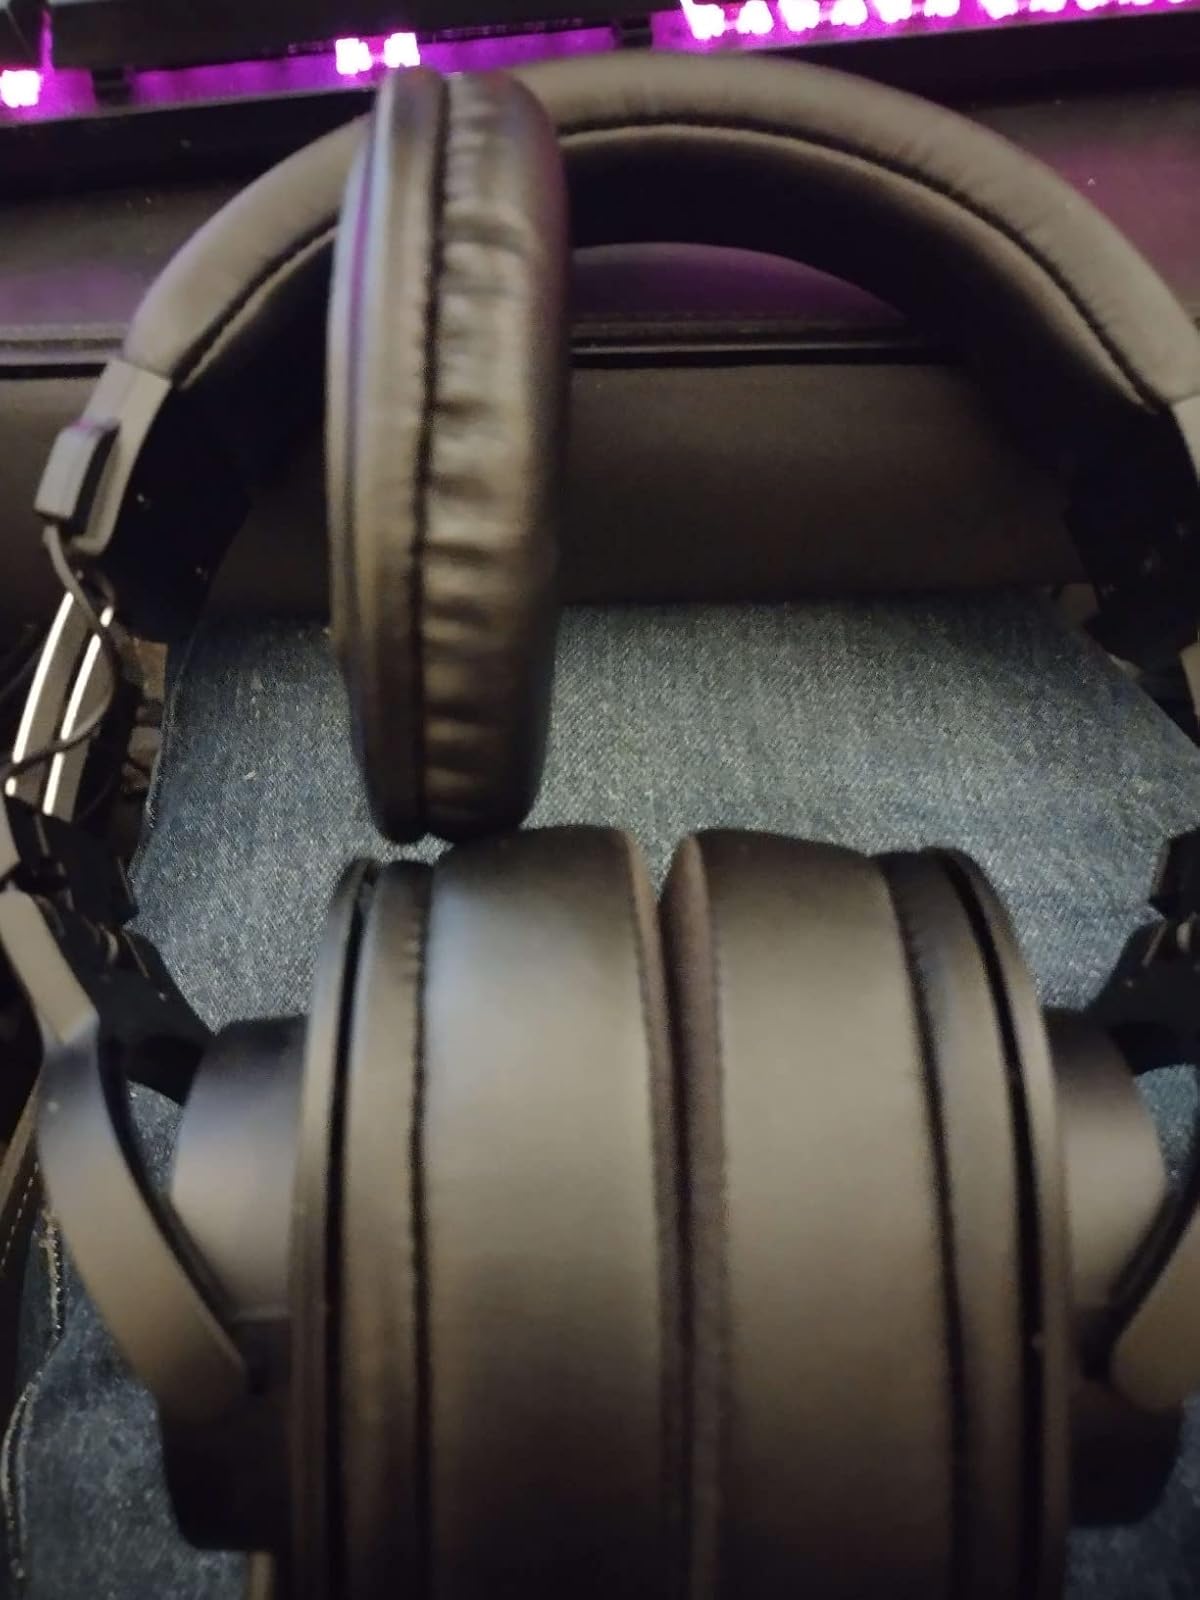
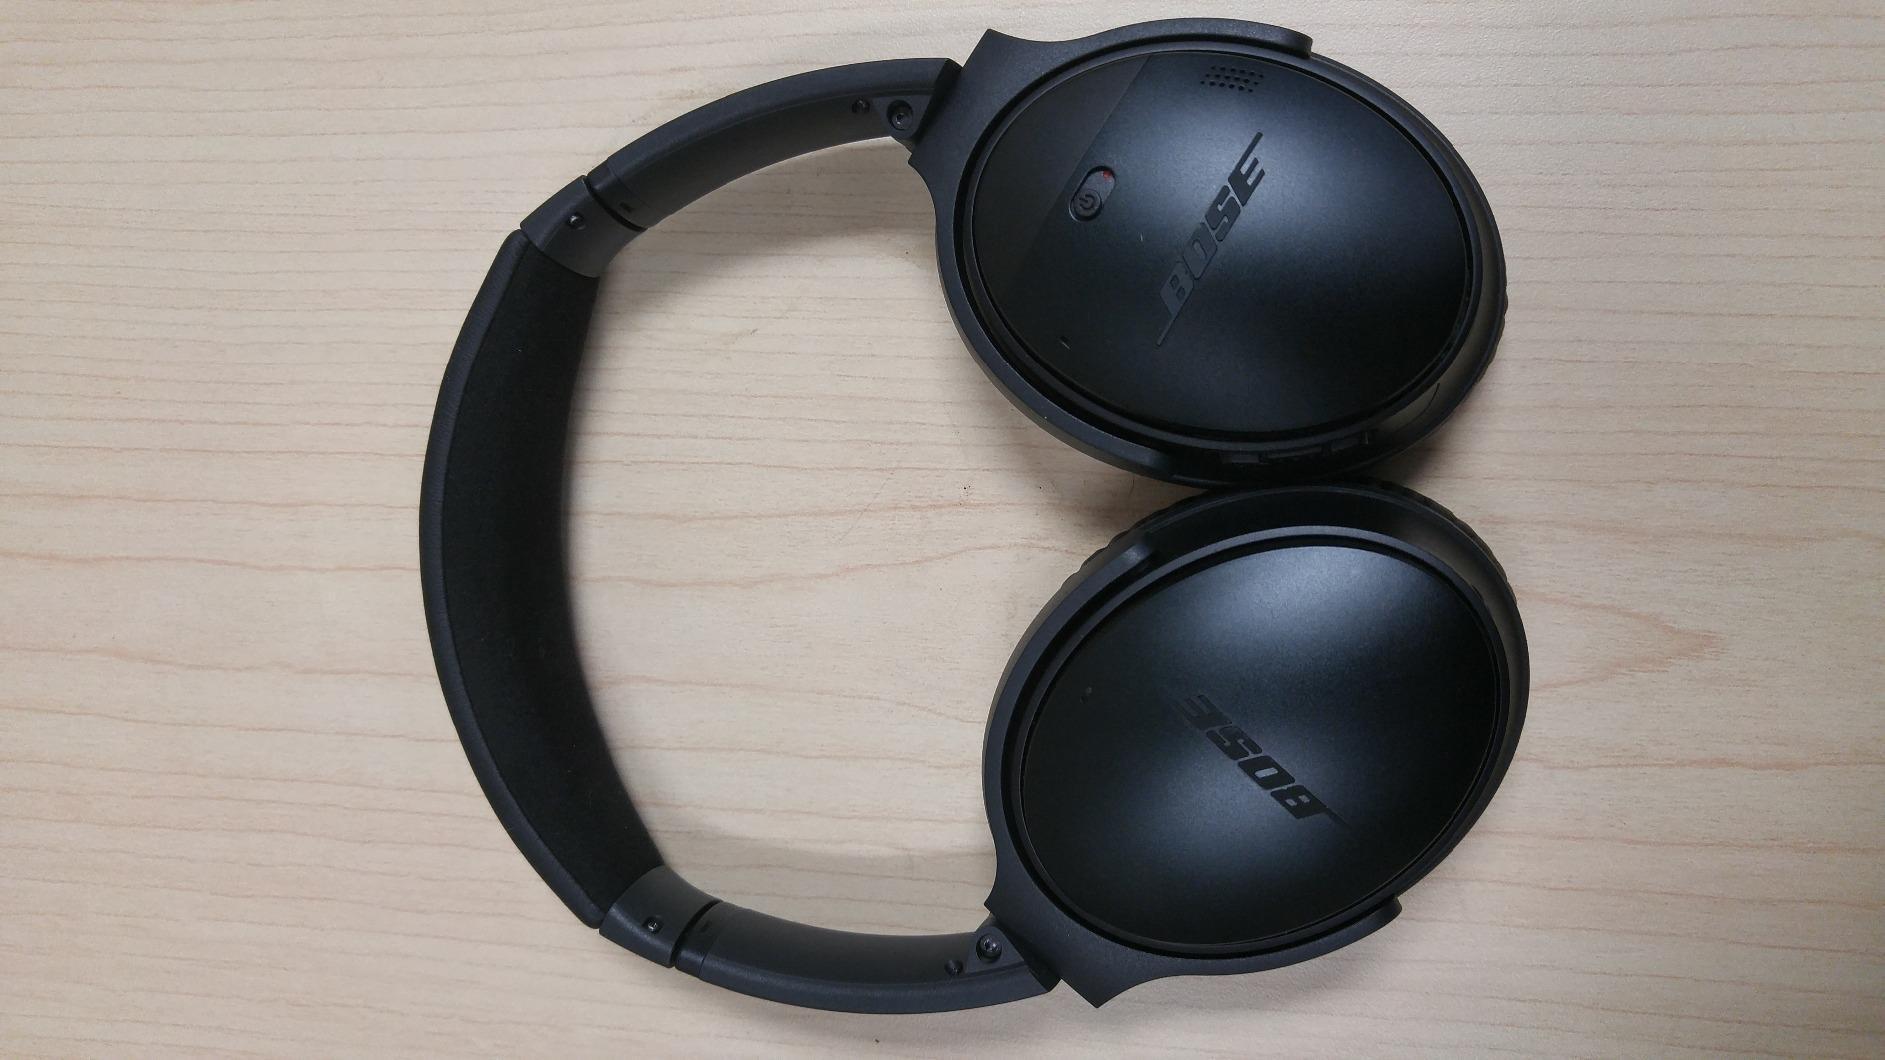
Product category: headphones
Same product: no